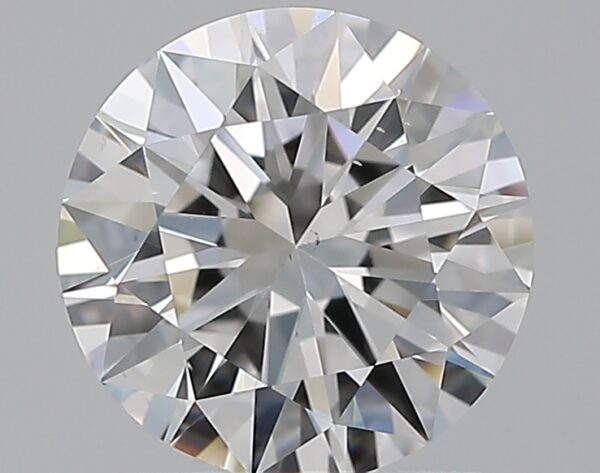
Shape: round
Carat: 1.2
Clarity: VS2
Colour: E
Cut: EX
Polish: EX
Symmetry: EX
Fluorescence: N
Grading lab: GIA
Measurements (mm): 6.82 x 6.87 x 4.17